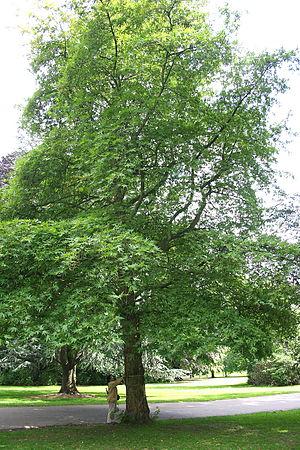
Platane d’Orient lacinié (Platanus orientalis ‘Digitata’). Particularité